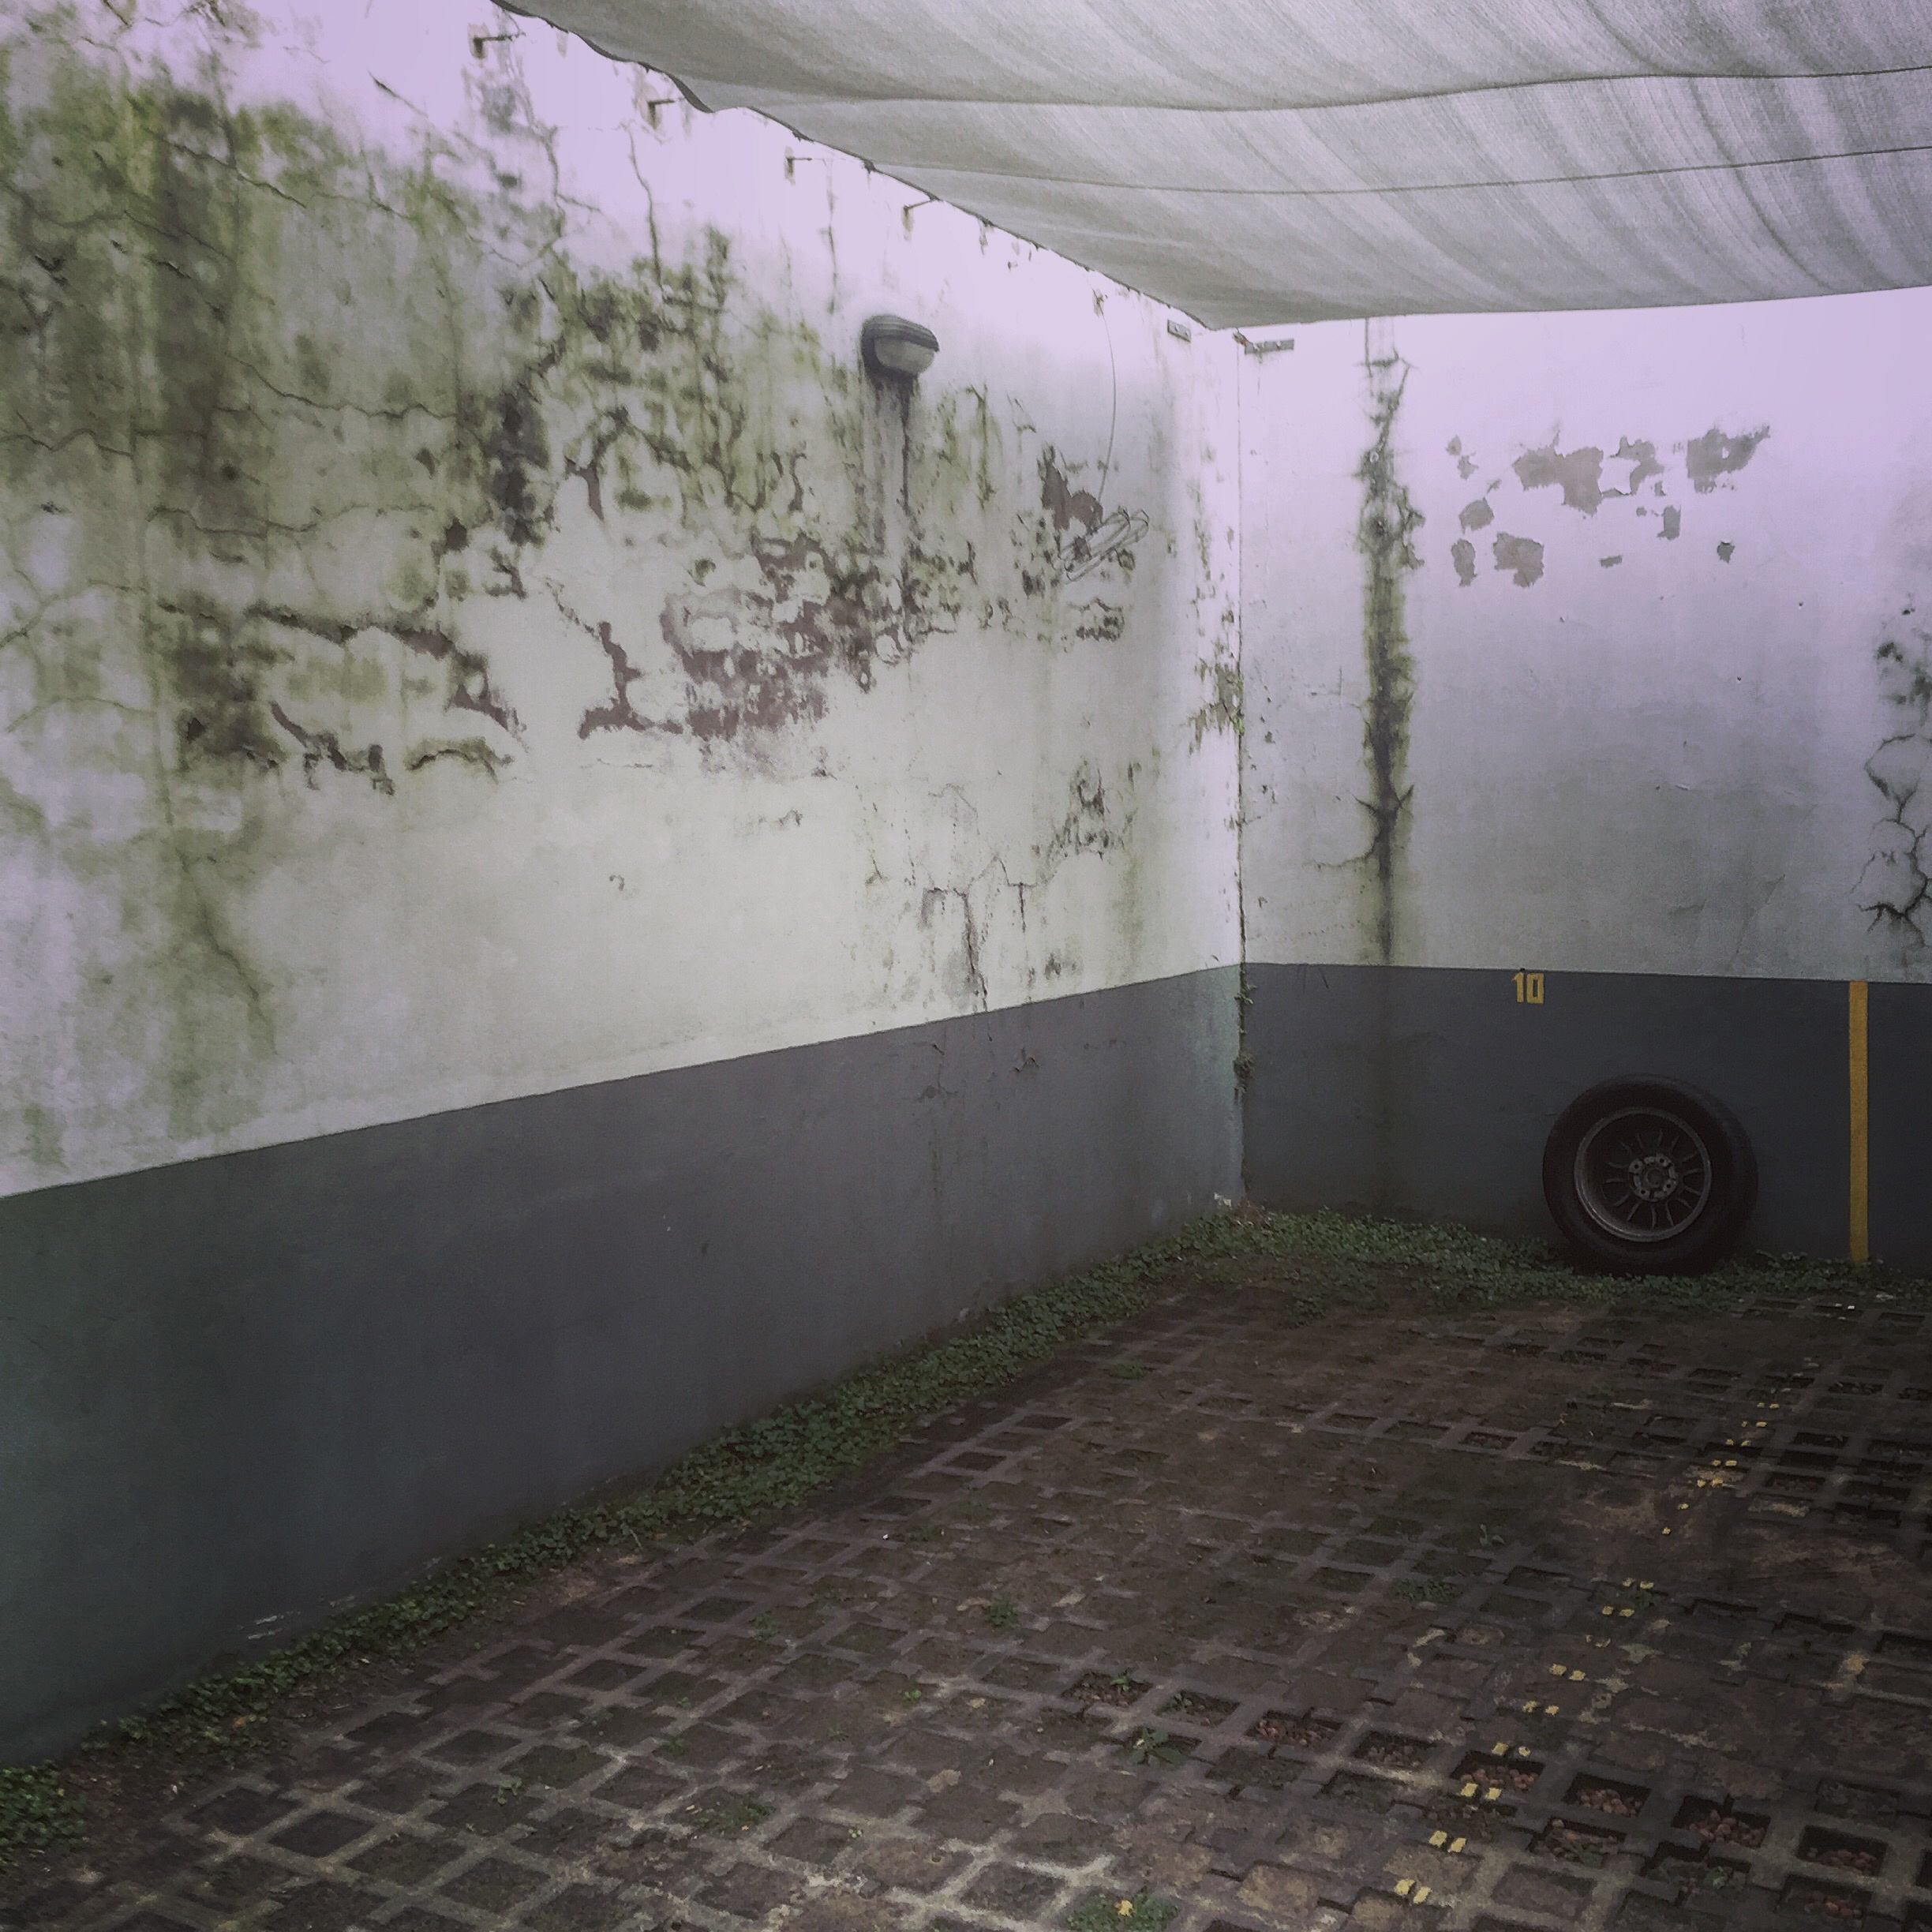
iphone, wall, subway, graffiti, art, mural, instagram, argentina, iphoneography, project365, squareformat, rodrigoparedes, buenosaires, ar, 160378, 160378com, www160378com, iphone6plus, 243, uncommonplace